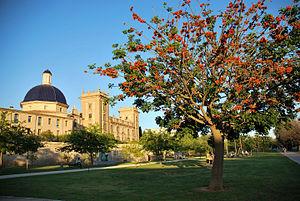
jardins du Turia
Valence est une ville d'Espagne, située dans l'est du pays sur la côte méditerranéenne. Fondée en 138 av. J.-C. par le consul romain Decimus Junius Brutus Callaicus sous le nom de Valentia Edetanorum, Valence devient, au Moyen Âge, la capitale du royaume de Valence.